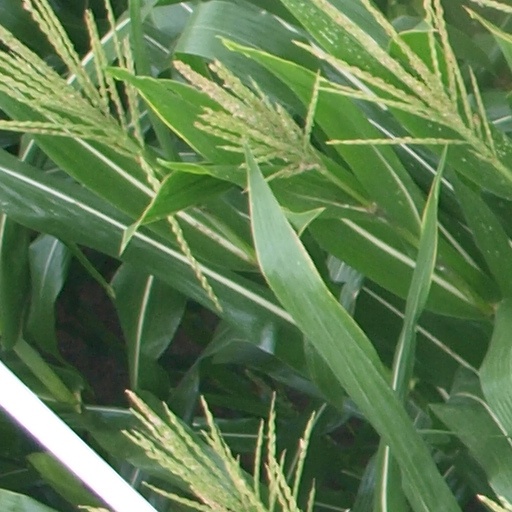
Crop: maize; corn